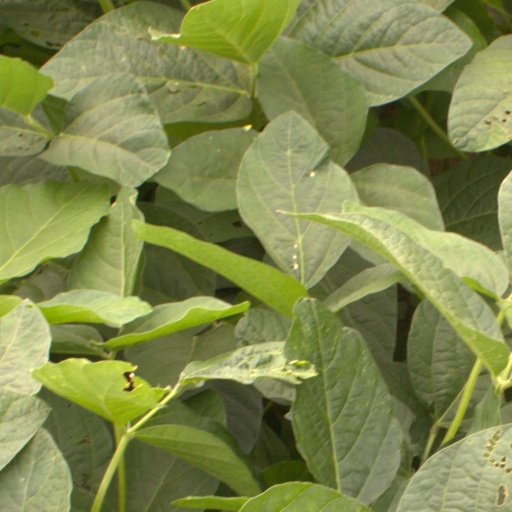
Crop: soybean